DRG H 02 1001

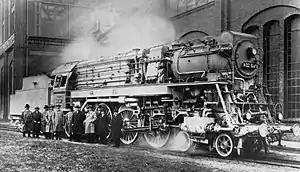
A works photograph of H 02 1001

The DRG H 02 1001 was a high-pressure steam locomotive built by the engineering firm of Berliner Maschinenbau (formerly L. Schwarzkopff) to the design of Dr L. Löffler. The aim was not only to improve fuel economy—the usual reason for adopting high steam pressures—but also to increase the amount of power that could be produced within the German loading gauge.